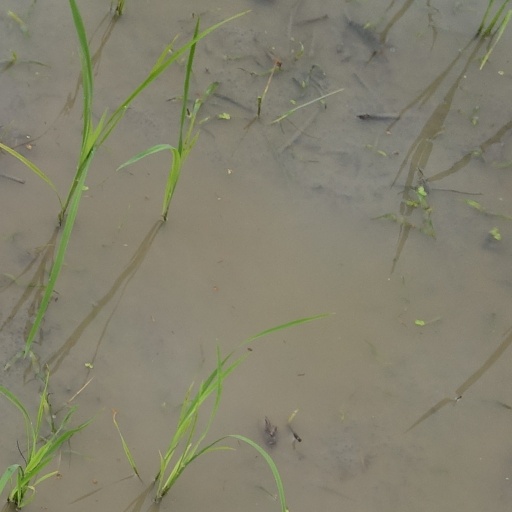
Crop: rice